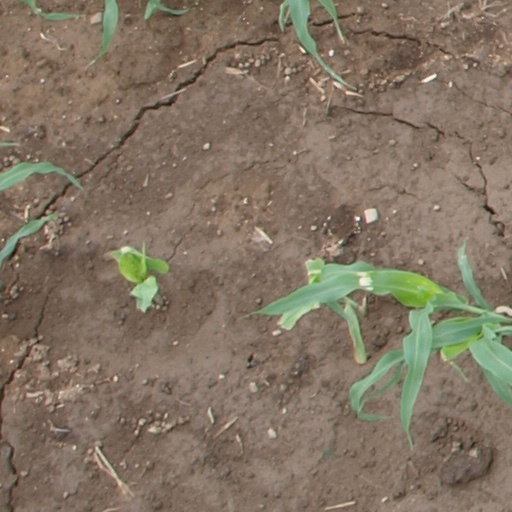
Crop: maize; corn